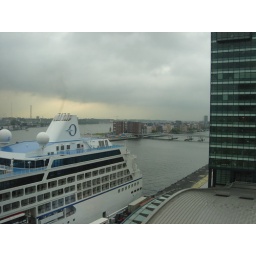
Our hotel was on the water by the cruise ship terminal